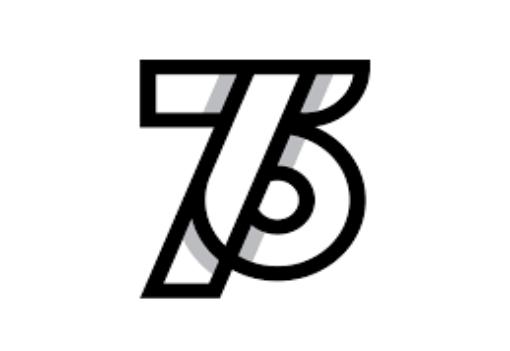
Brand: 76
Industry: Clothes